Vouvray (wine)

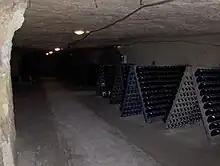
Excavated caves carved into the tuffeau soils are often converted into wine cellars that offer consistent, cool temperatures ideal for sparkling wine production and aging wine.

Chenin blanc is the dominant and nearly exclusive grape of Vouvray. While the obscure minor grape Arbois is permitted in the Vouvray AOC, it is rarely seen. With more than 5,000 acres (2,000 hectares) of vineyards planted as of 2006, it is the single largest producer of Chenin blanc-based wines in France by a sizable margin, with only the Anjou wine region of the Coteaux du Layon coming close. Most of the vineyards are planted on a plateau with a southern aspect facing towards the river. Viticulture and wine production in the region is dictated almost completely by the climate characteristics of a particular vintage with cooler climate years shifting productions towards dry and sparkling wines while warmer vintages seeing increased production of sweet and even botrytized wines. The harvest in Vouvray is often the last in France to be completed, potentially lasting until November. When sweet and botrytized wine are being produced, the harvest is often very labor-intensive, involving successive "tries" or passages through the vineyards with harvesters hand-picking only the ripest berries.